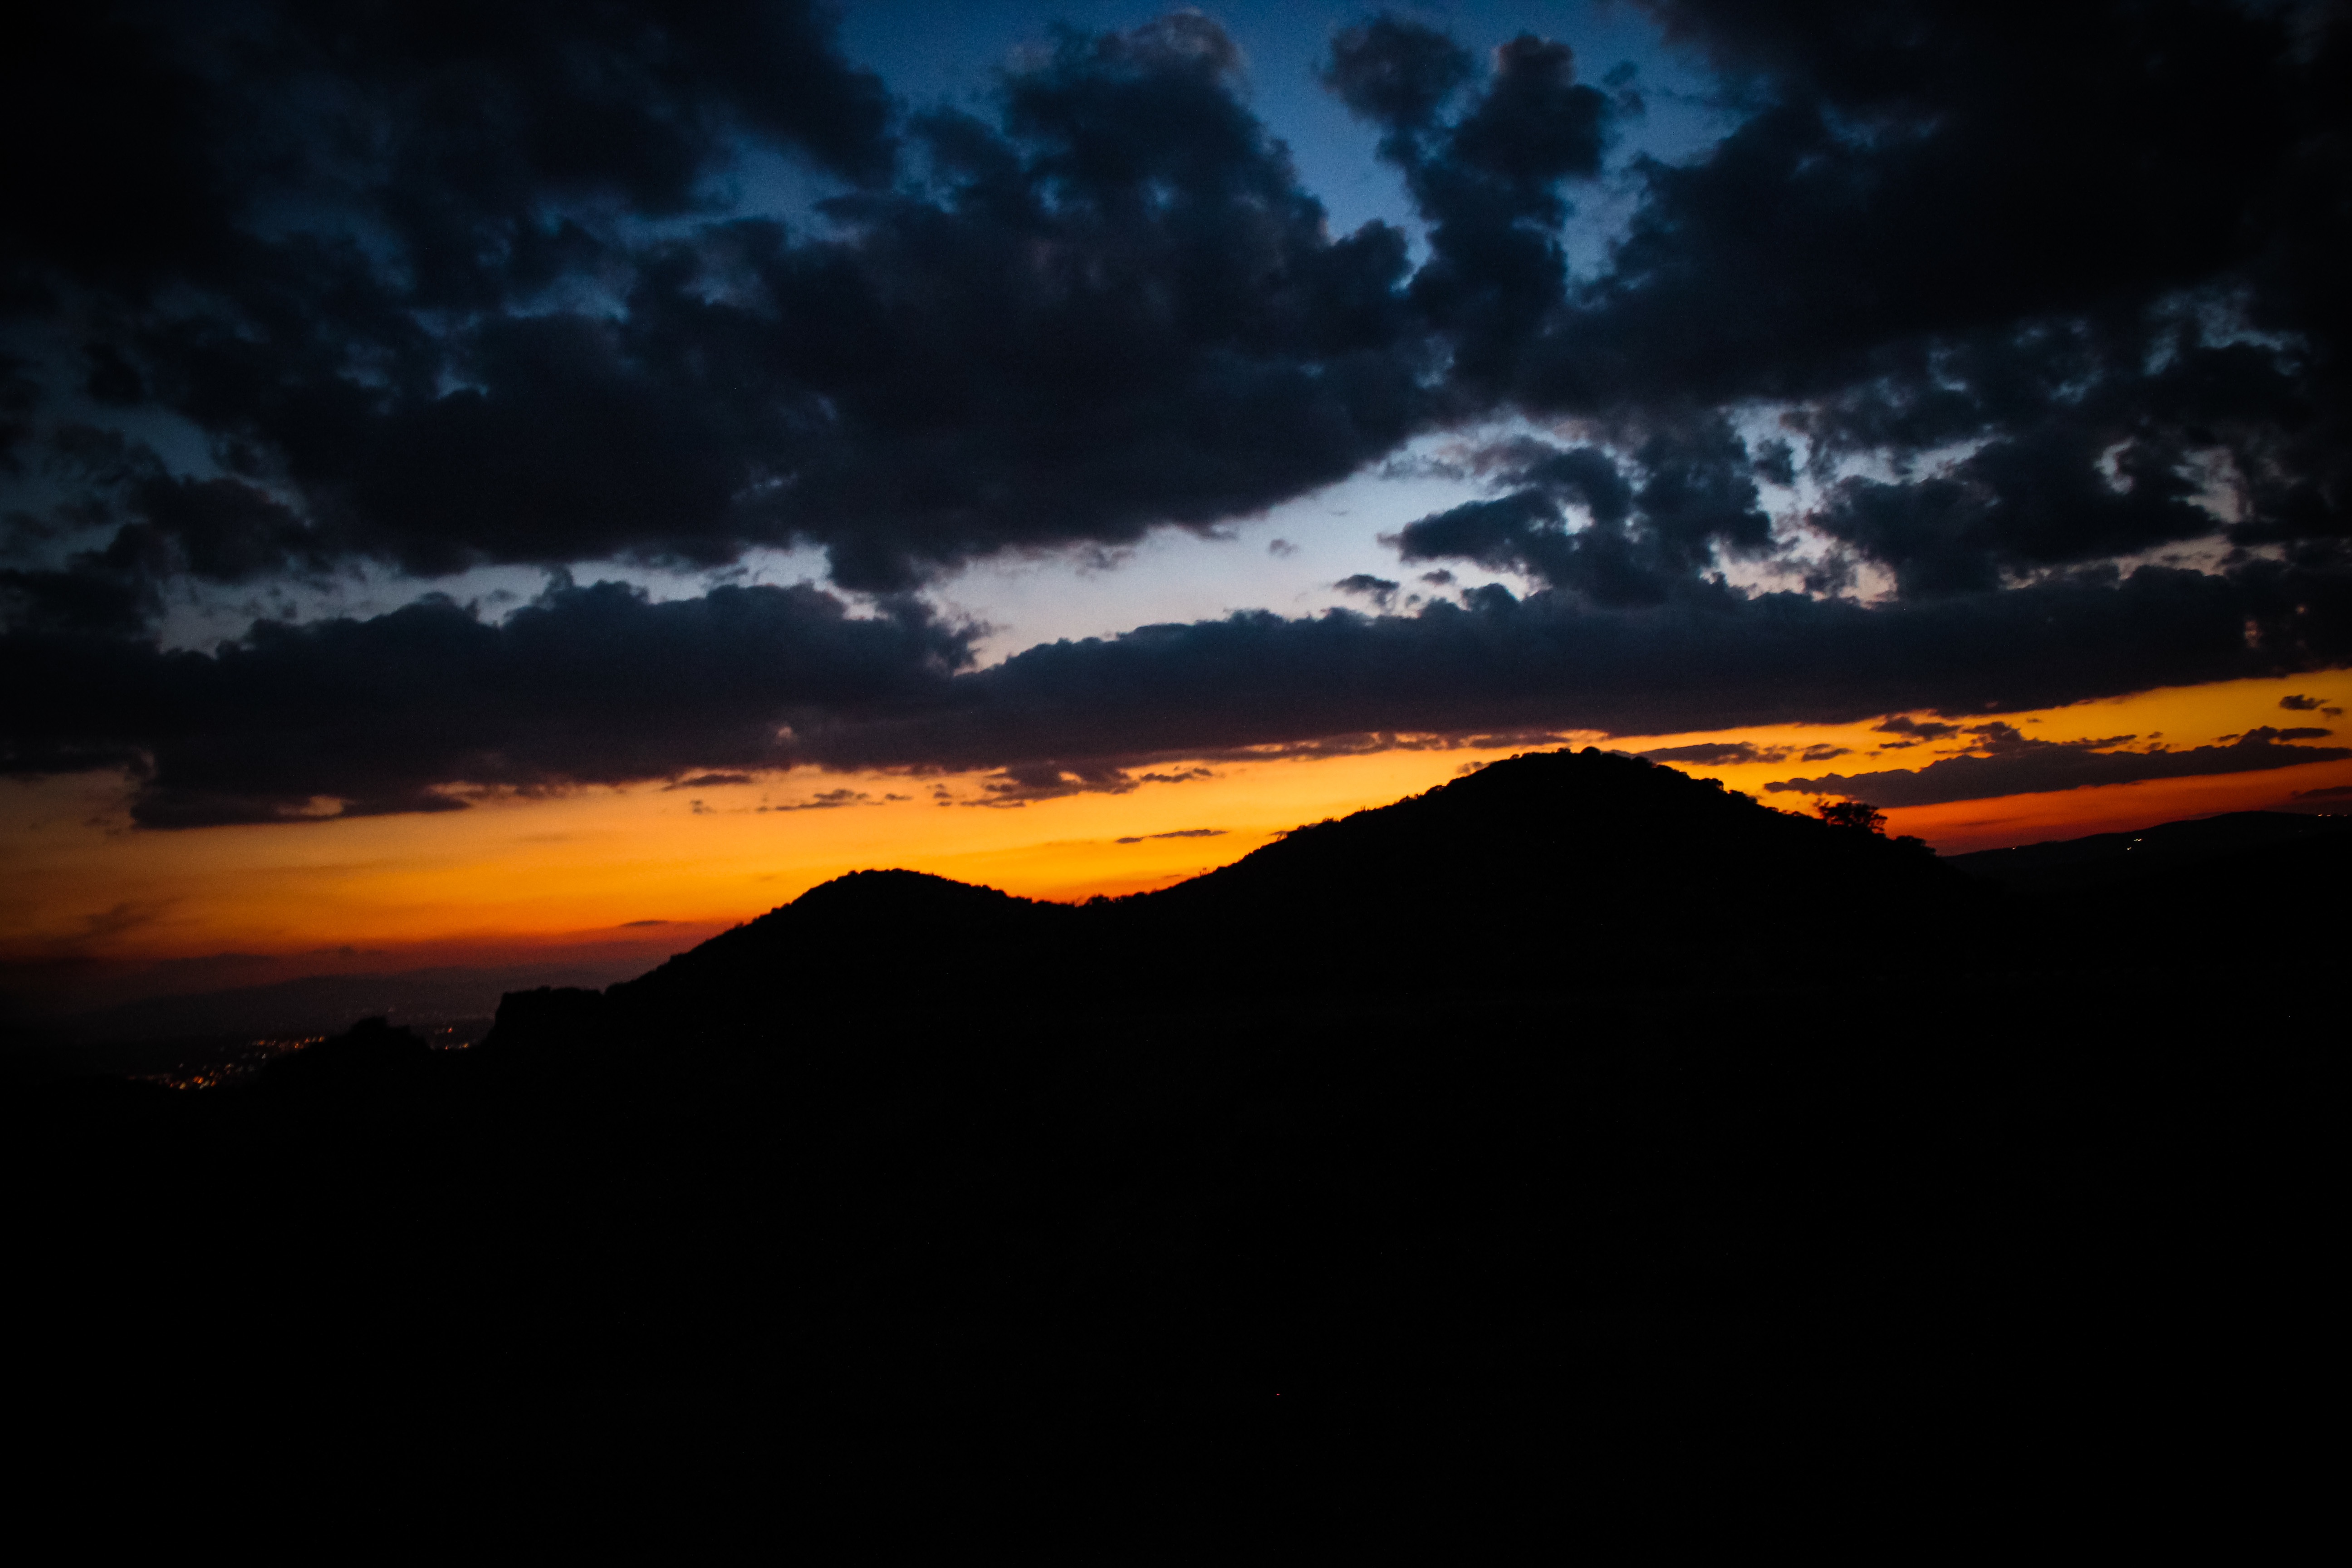
horizon, mountain, cloud, sky, sun, sunrise, sunset, sunlight, morning, dawn, atmosphere, dusk, evening, darkness, afterglow, red sky at morning